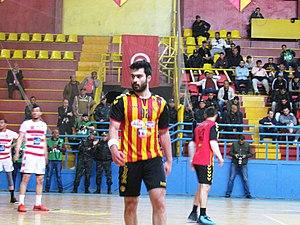
Oussama Jaziri lors du derby tunisois à la salle Zouaoui
Oussama Jaziri, né le 6 novembre 1992 à Hammamet, est un handballeur tunisien jouant au poste d'arrière gauche.